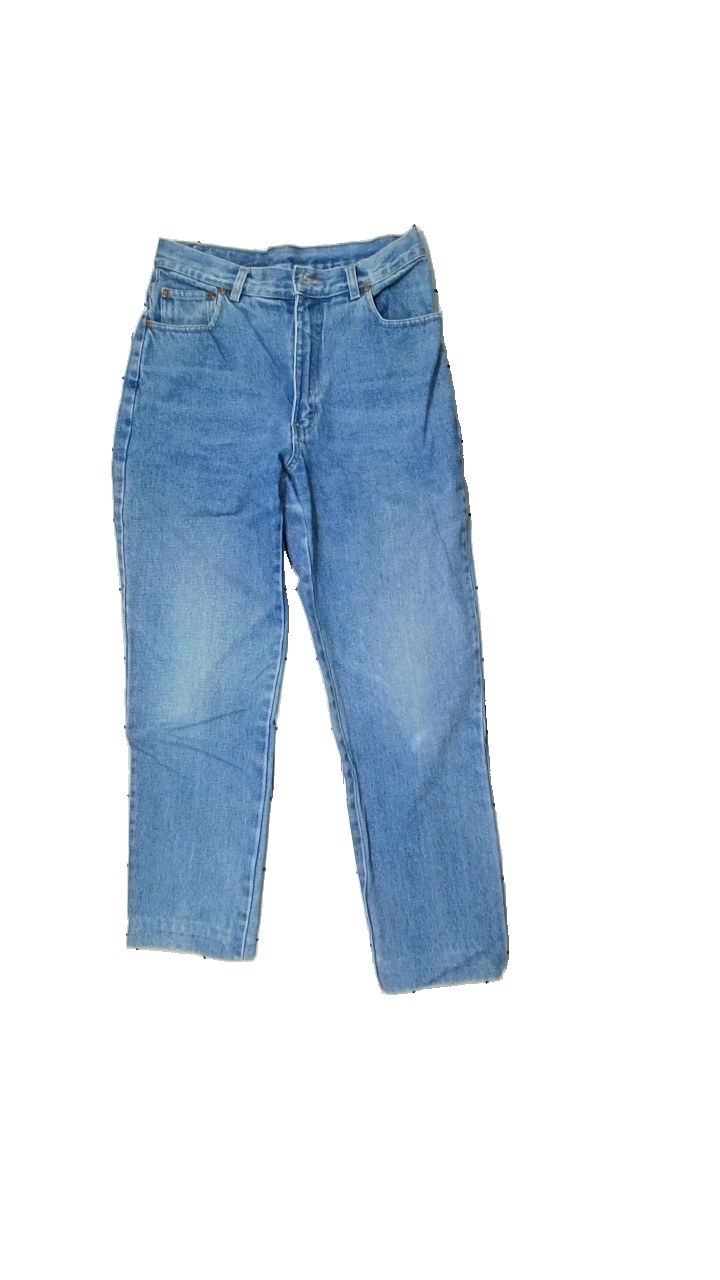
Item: Jeans (Ladies)
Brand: H&m
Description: blue jeans
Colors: Blue
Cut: Regular
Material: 100% Cotton
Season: All
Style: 90s
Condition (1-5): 5
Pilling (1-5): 5
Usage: Reuse
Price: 150-250